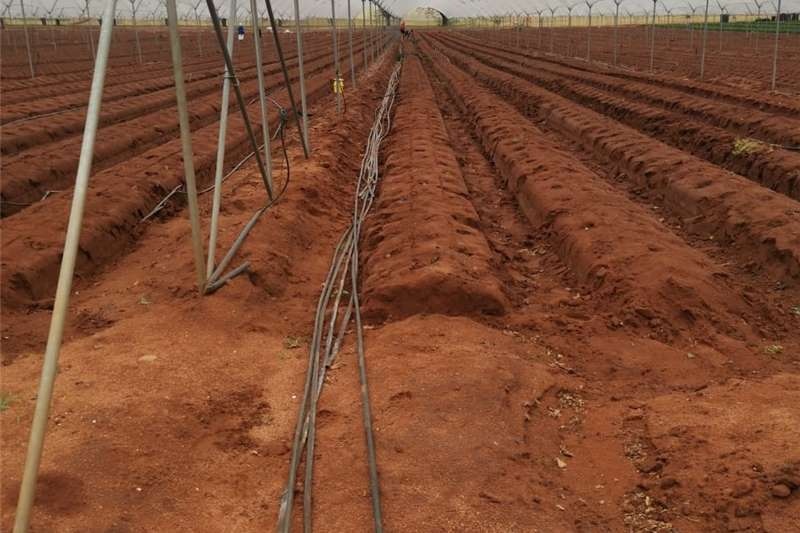
Shamba kubwa lililolimwa likiwa na mistari mirefu na udongo mwekundu,uliotayarishwa  kwa ajili ya kupanda.Ashiria kuna  miundo mbinu ya chuma upande wa kushoto, labda kwa ajili ya  kuunda au kuekewa,udongo unaonekana kuwa tayari kwa kilimo.